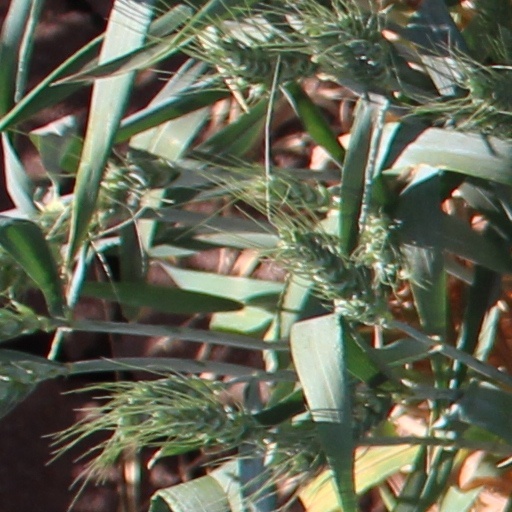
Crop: wheat